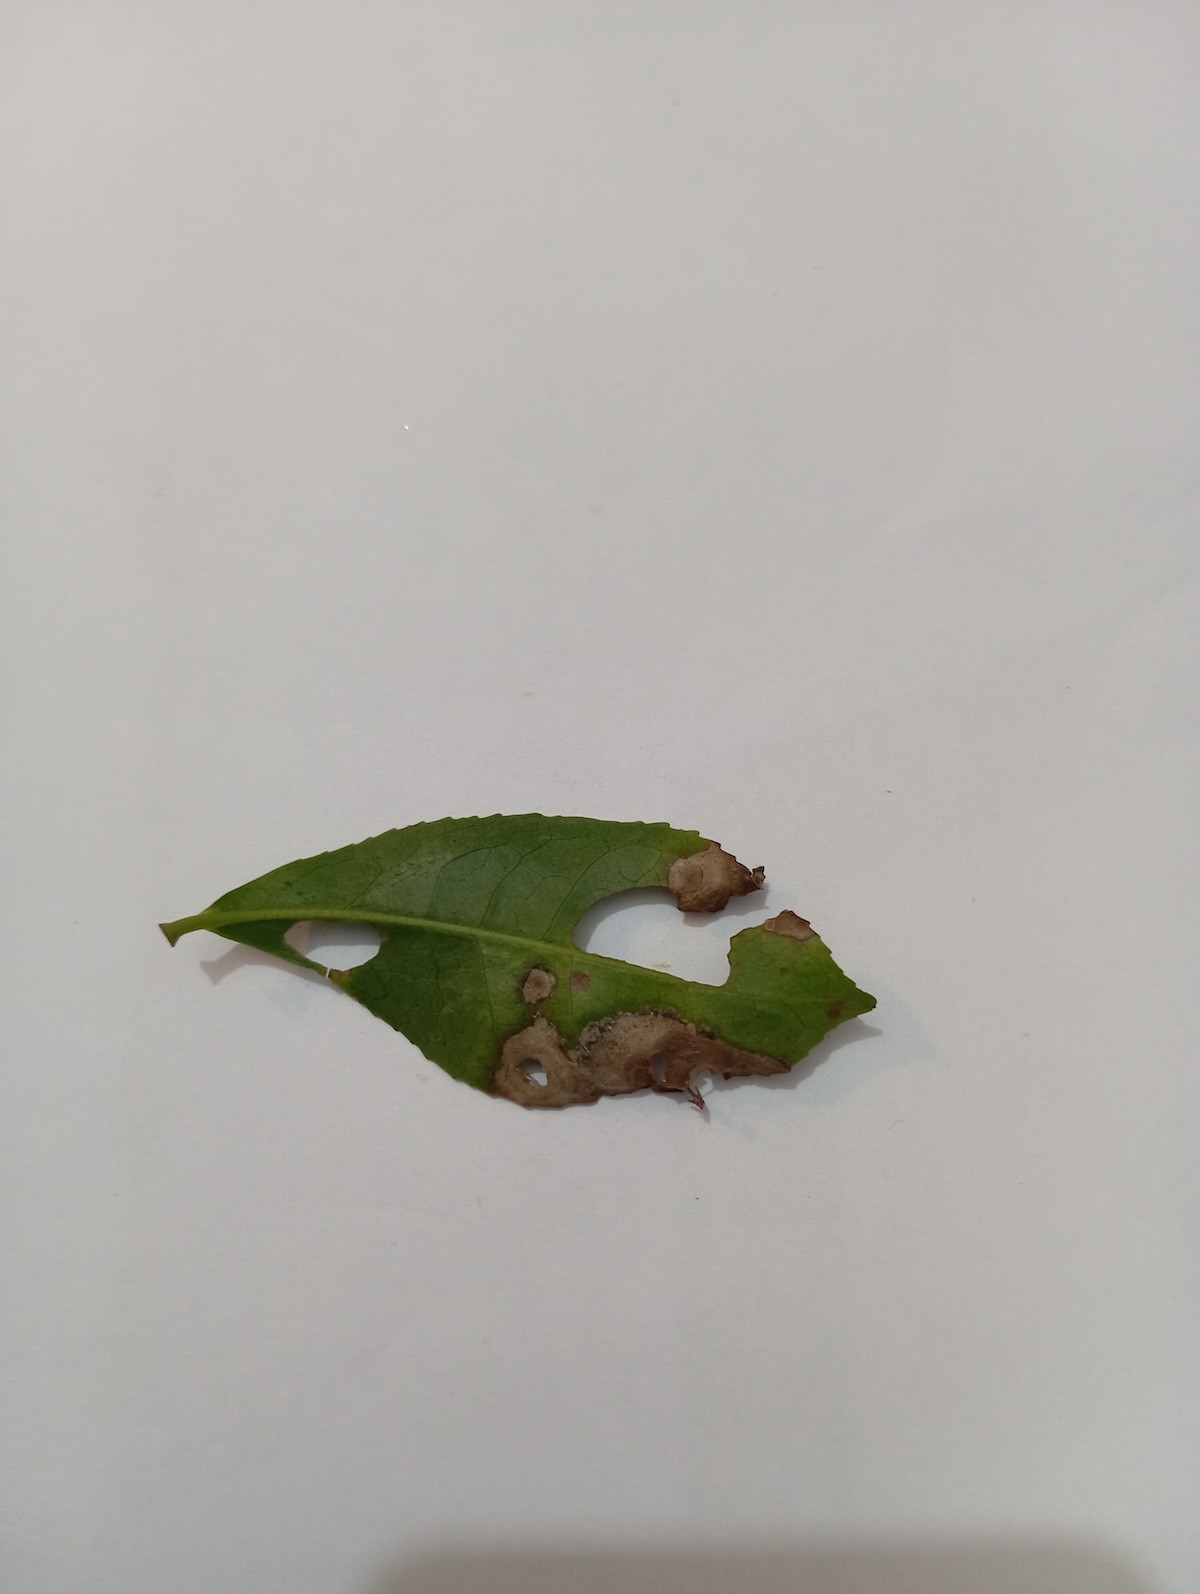
Label: Gray Blight